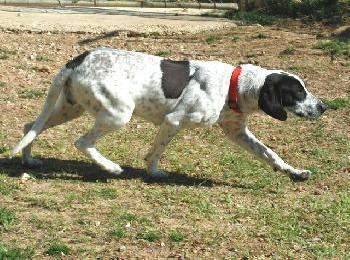
dog